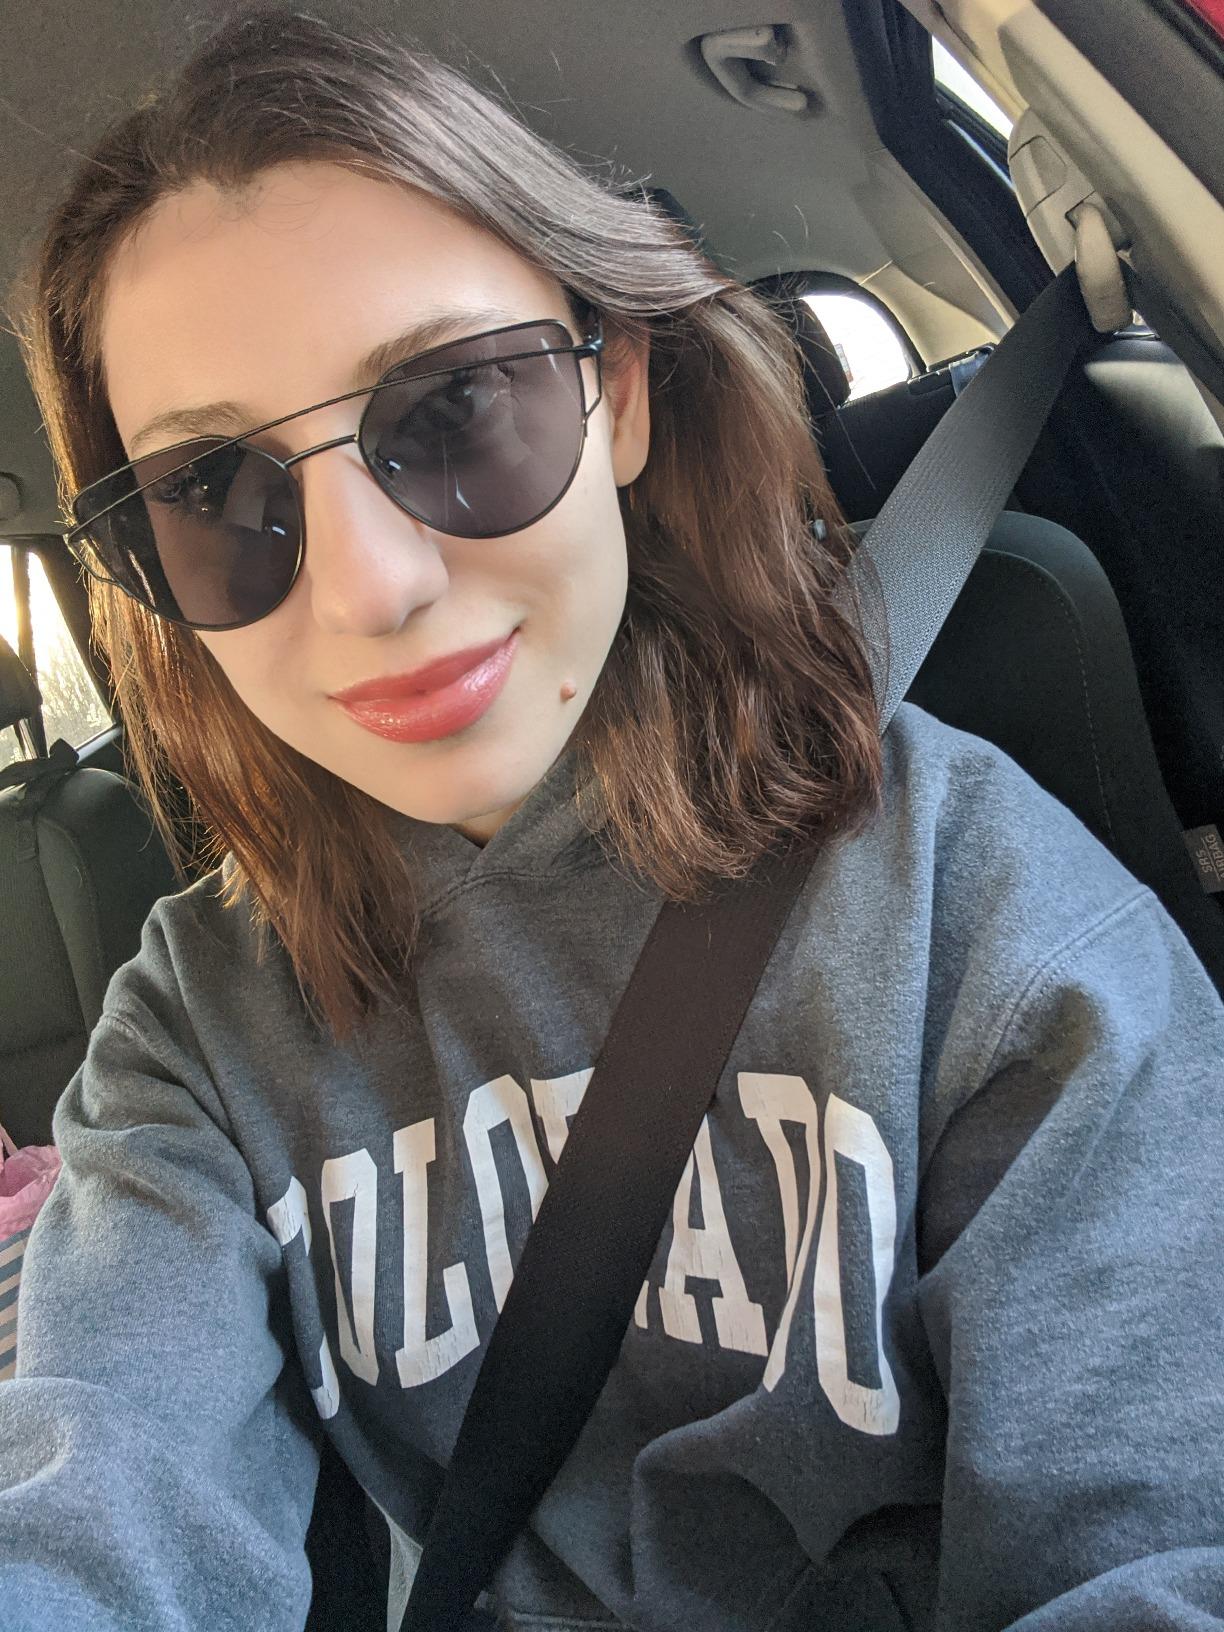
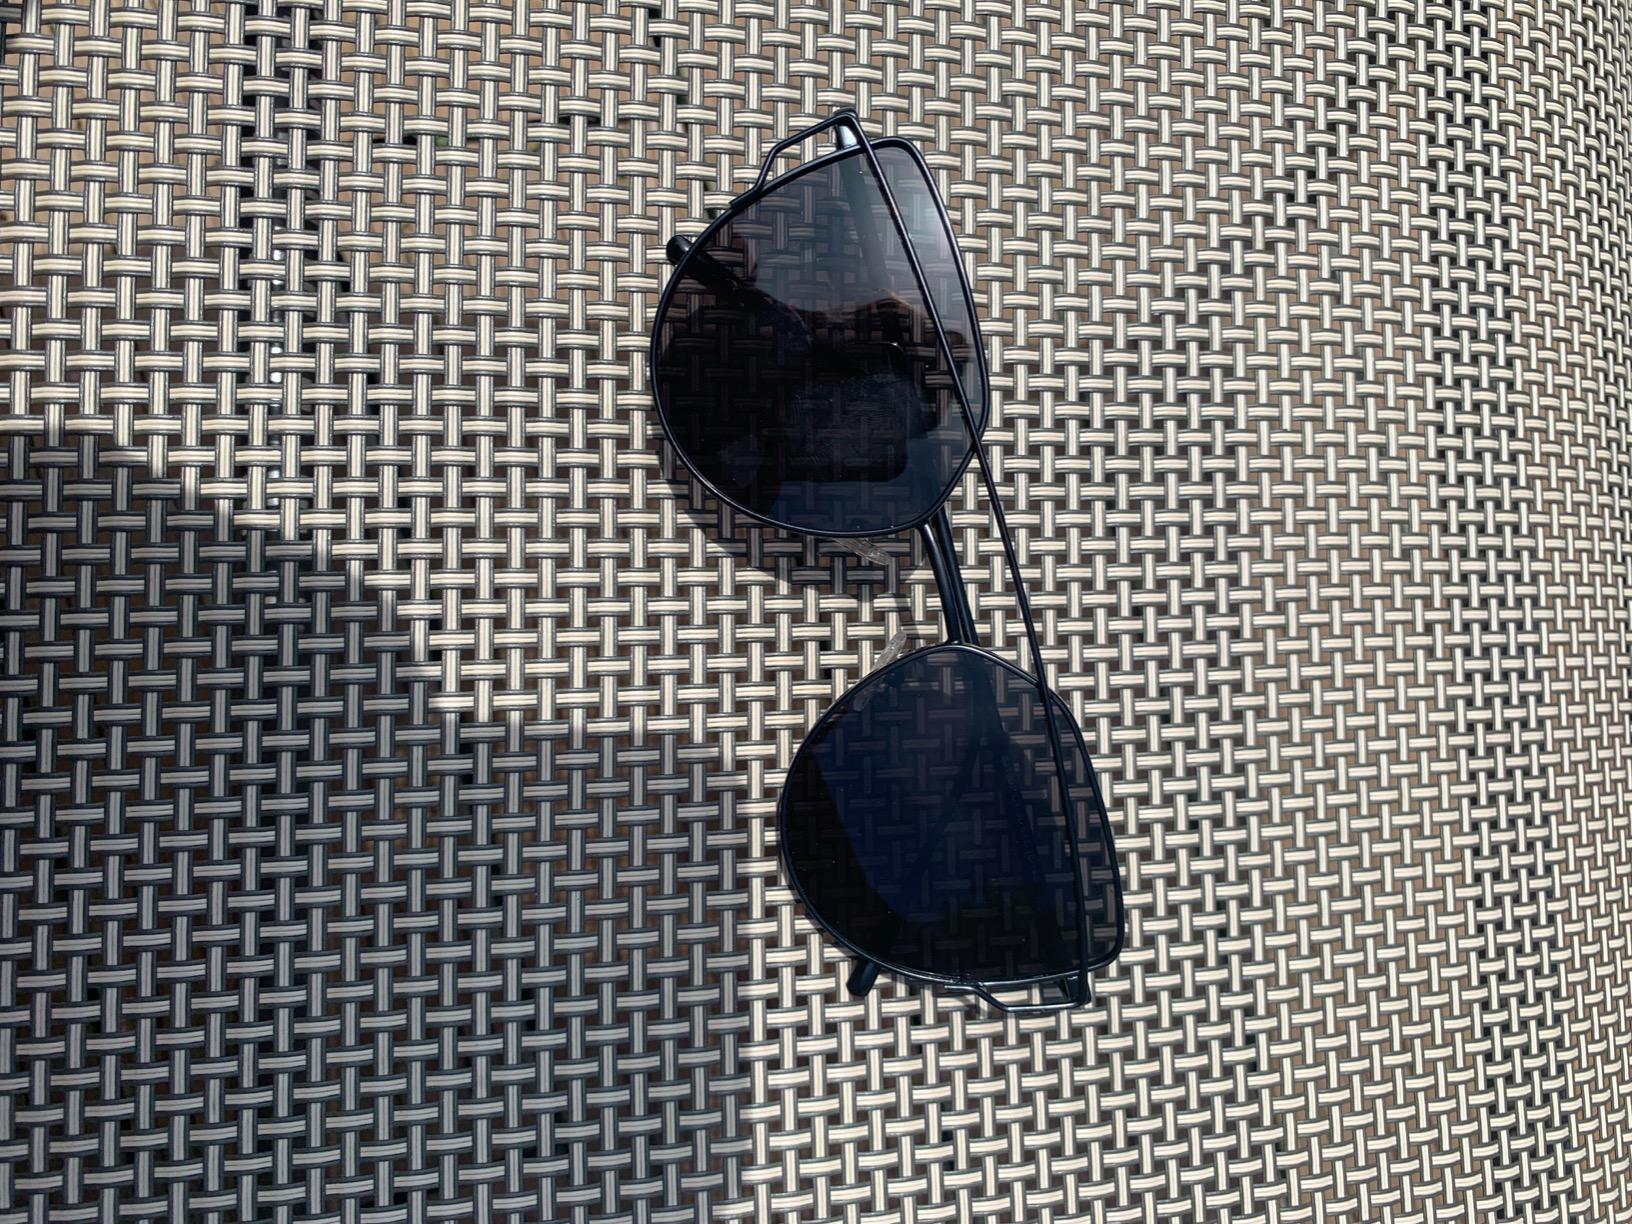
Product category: accessories_sunglasses
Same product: yes